.276 Enfield

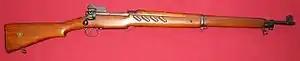
Pattern 1913 Enfield experimental rifle

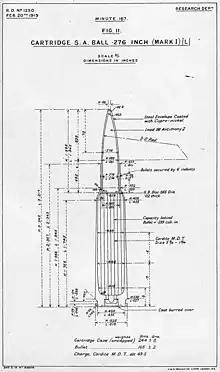
Drawing of the (Experimental) Cartridge S.A. Ball .276 inch Mark I L

Several developmental versions of ammunition were prepared beginning in 1910, before approximately 1,000 Pattern 1913 Enfield rifles with 600,000 rounds of RL18000C trials cartridges were distributed to troops in 1913. The troop trial rifles' left handed rifling twist rate was 1 in , with 5 grooves, and a groove depth of and land width of . The troop trial RL18000C cartridges had slightly thinner case walls than earlier RL1800 iterations to increase powder capacity and an annular groove around the primer to prevent "caps out". The primer caps were made of copper containing of priming composition. The great majority of troop trial ammunition was manufactured by the Royal Laboratory with the headstamp simply "R^L", but it was also made by Kings Norton, Kynoch and Greenwood and Batley. Although the troop trial round was never formally approved, it was referred to as "Cartridge S.A. Ball .276 inch Mark I" in some documents and on the packet labels. The troop trial rifles and ammunition were distributed to the musketry school at Hythe, to one squadron in each of three cavalry regiments, and to one company in each of eight infantry battalions. One of the cavalry squadrons was stationed in South Africa and one of the infantry companies was stationed in Egypt. The remainder of the units were in the United Kingdom. Cartridges were packaged in 5-round stripper clips similar to those used by the Mauser Gewehr 98 and M1903 Springfield rifles. Ball ammunition was loaded with of cordite MDT 5-1 (cordite MD pressed into tubes) behind cupronickel-jacketed diameter long spitzer bullets. The bullet core was made of 98% lead and 2% antimony alloy. Drill rounds containing no primer or powder have been reported in two versions. One has a tin-plated case with the standard bullet, and the other has a round-nose wood bullet with an unplated brass case.